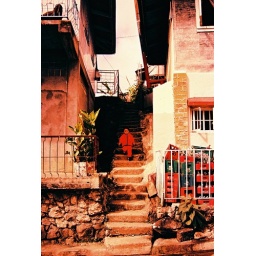
boy in red